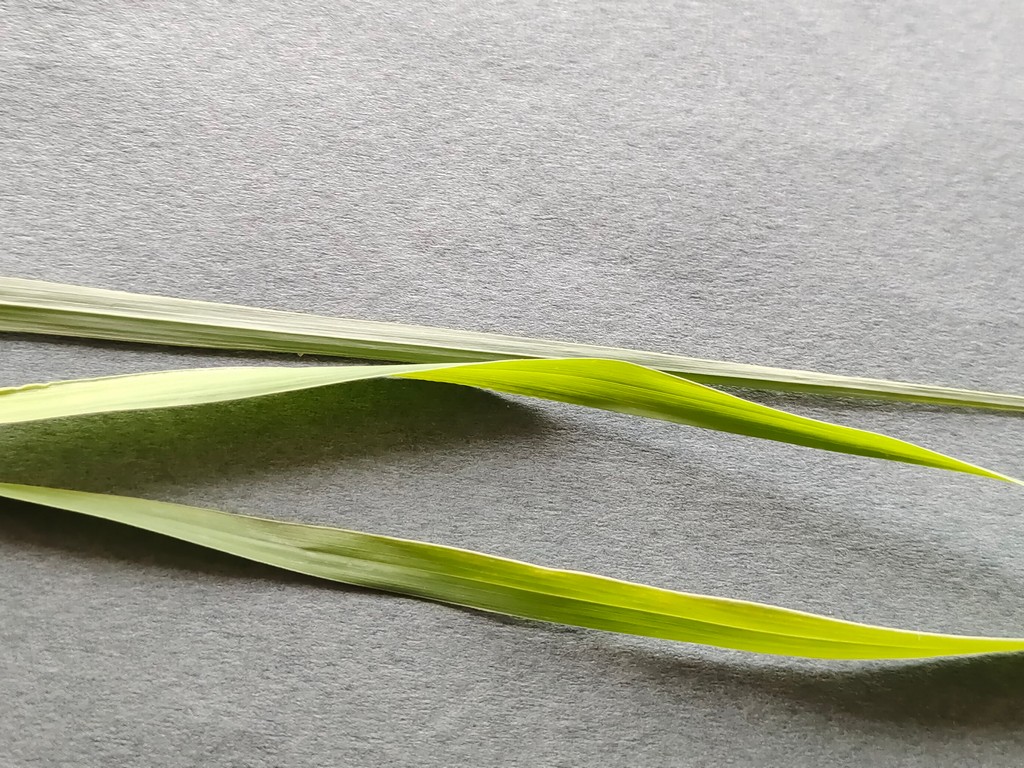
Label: Healthy